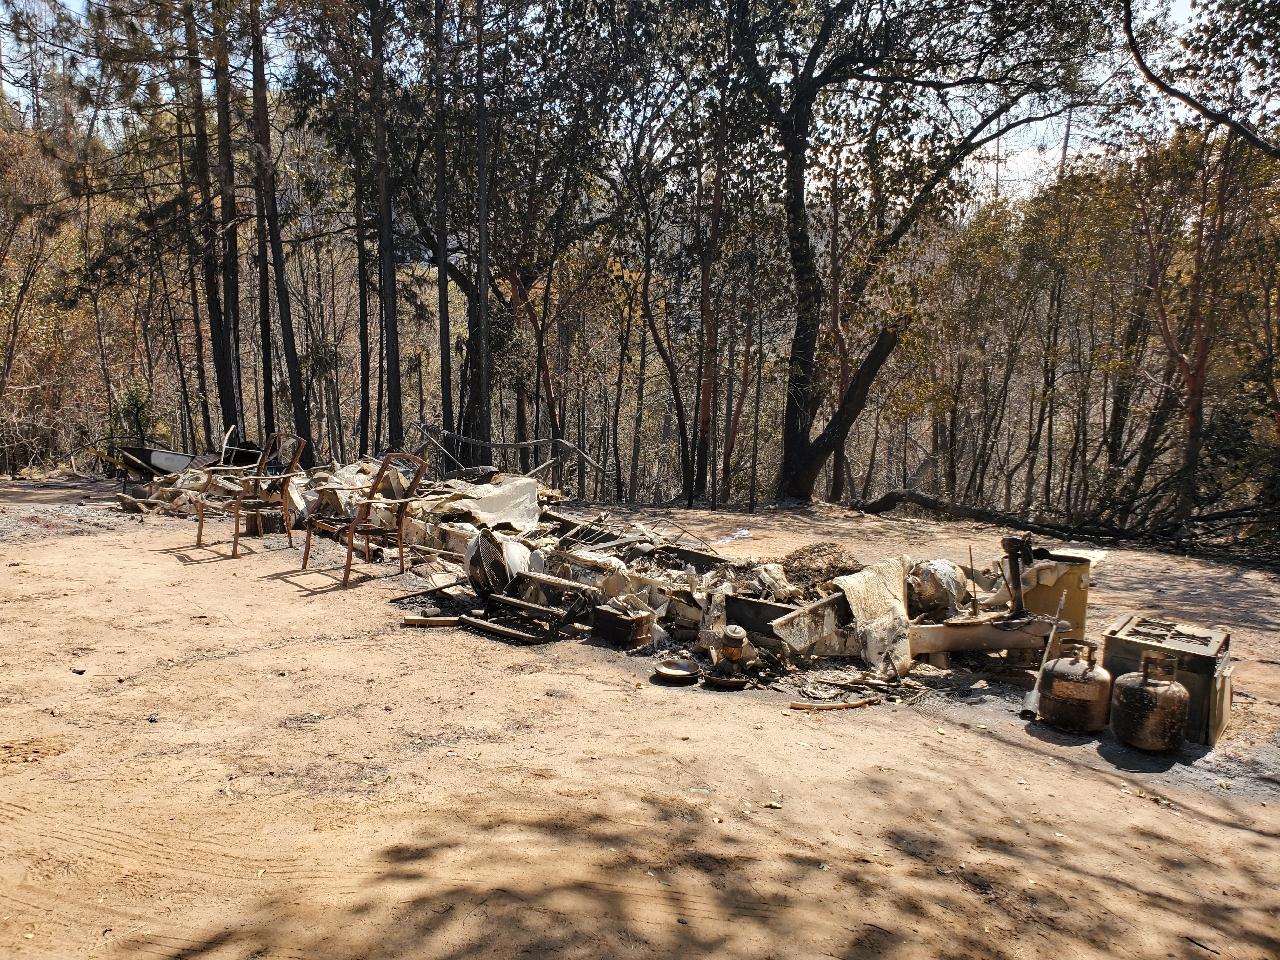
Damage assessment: destroyed